Atlanta Hawks

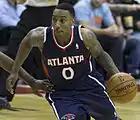
Jeff Teague was an NBA All Star in 2015 along with three other Hawks players that year (Horford, Millsap,Korver)

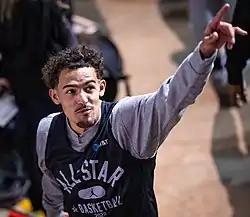
Trae Young in 2022

On May 28, 2013, the Hawks hired San Antonio Spurs assistant coach Mike Budenholzer as the new head coach.